Nubbel

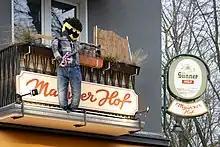
A nubbel above a pub entrance in Cologne's Südstadt district

Nubbel is a name for a dressed straw doll that emerged around 1950 representing the scapegoat in the Rhenish carnival. The Nubbel, also called Zacheies in Cologne carnival, hangs above many pubs during the carnival season and is burned in a ceremony on the night before Ash Wednesday.